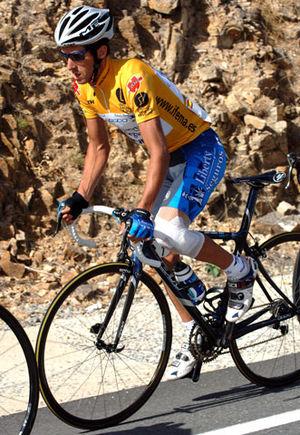
Roberto Heras Hernández est un coureur cycliste espagnol, né le 1ᵉʳ février 1974 à Béjar. Professionnel de 1997 à 2005, il a notamment remporté quatre Tours d'Espagne, en 2000, 2003, 2004 et 2005. Il s'est vu retirer cette quatrième victoire en raison d'un contrôle antidopage positif mais celle-ci lui fut finalement réattribuée en décembre 2012 par un tribunal espagnol.